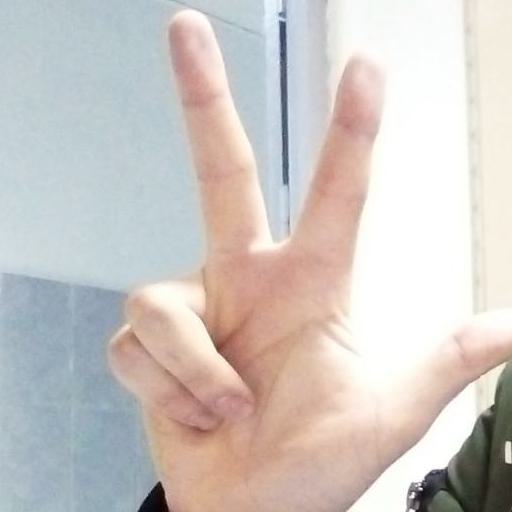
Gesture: three2